Third Battle of Komárom (1849)

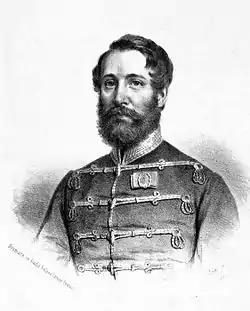
Leiningen-Westerburg Károly Szamossy

The Hungarians probably knew that the Herzinger brigade made earth fortifications around the grange, and deepened the ditches along the road to be suitable for an effective defense. Leiningen knew that if he wanted to succeed, his troops had to go around the farm from the right, and attack it from the side and the back. If they succeeded in this, after occupying the Csém grange, they could fulfill their strategic objective: to reach the Bábolna road. The vanguard of the cavalry of the Hungarian III. corps started its fight around 11:30 with the vanguard of the Karl chevau-légers, forcing them to retreat. After this, the Hungarian cavalry fully deployed, and their batteries prepared to fire. After this the hussars tried to reach the eastern side of the Csém grange, towards the supposed right wing of the enemy. According to the report of the Austrian Reserve (IV.) Corps and Haynau's documents, the Austrian outposts from Csém were forced to retreat by two Hussar platoons and 16 cannons, while 3 Hungarian batteries deployed on the heights next to Komárom, and helped the Hussars to develop their attack. Meanwhile, also the infantry of the Hungarian III. corps started to advance. The Hungarian infantry battalions reached the cornfield and pushed out through a bayonet charge the Austrian infantry, which retreated into another cornfield, but the Hungarians' charge pushed them out from there too. When they came out from this cornfield, they found there the Herzinger division right when they were turning around, and, as mentioned above, attacked their right wing. The Perin brigade was caught by the surprise attack of the Hungarian infantry, and also the hussars menaced them from the right wing. The Pásztory battalion tried to help the Perin brigade, by forming a skirmish line and attacking the Hungarians. Major Imre Pásztory sent also half of the infantry battery forwards to counter the Hungarian battery. The counterattack, launched with a platoon by the imperial major of Hungarian origin, succeeded to stop the enemy's attack, but the attack of another Hungarian unit threatened Pásztory with defeat, but the intervention of the Trenk grenadier battalion temporarily resolved the dangerous situation. When the hussar platoons came to help the infantry, they were repulsed by the grapeshot of the Austrian guns. But the Hungarian infantry of the III. corps regrouped and attacked again with 5-6 battalions, threatening the Austrian grenadiers with splitting, so first the 19. infantry battery, then the Trenk, Pásztory, and Koudelka battalions retreated behind the aforementioned ditch near the road toward Ács. With the retreat of the Austrian grenadiers, the Hungarian troops of the III. corps directly threatened the Csém grange, and at the same time menaced Haynau's army to encircle its right wing. Leiningen tried to encircle the Austrian right wing with his hussar platoons, which was unsuccessful, but nevertheless, they managed to push the Austrian chevau-légers inside the Csém farm. It seems that this quick success surprised even Leiningen and Klapka, because they did not send more battalions and batteries to strengthen their position.